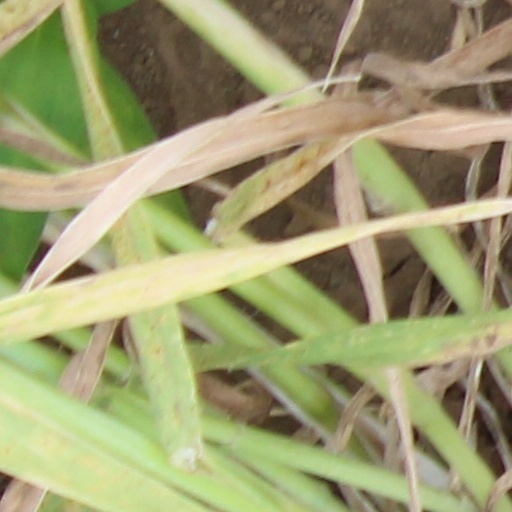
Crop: wheat